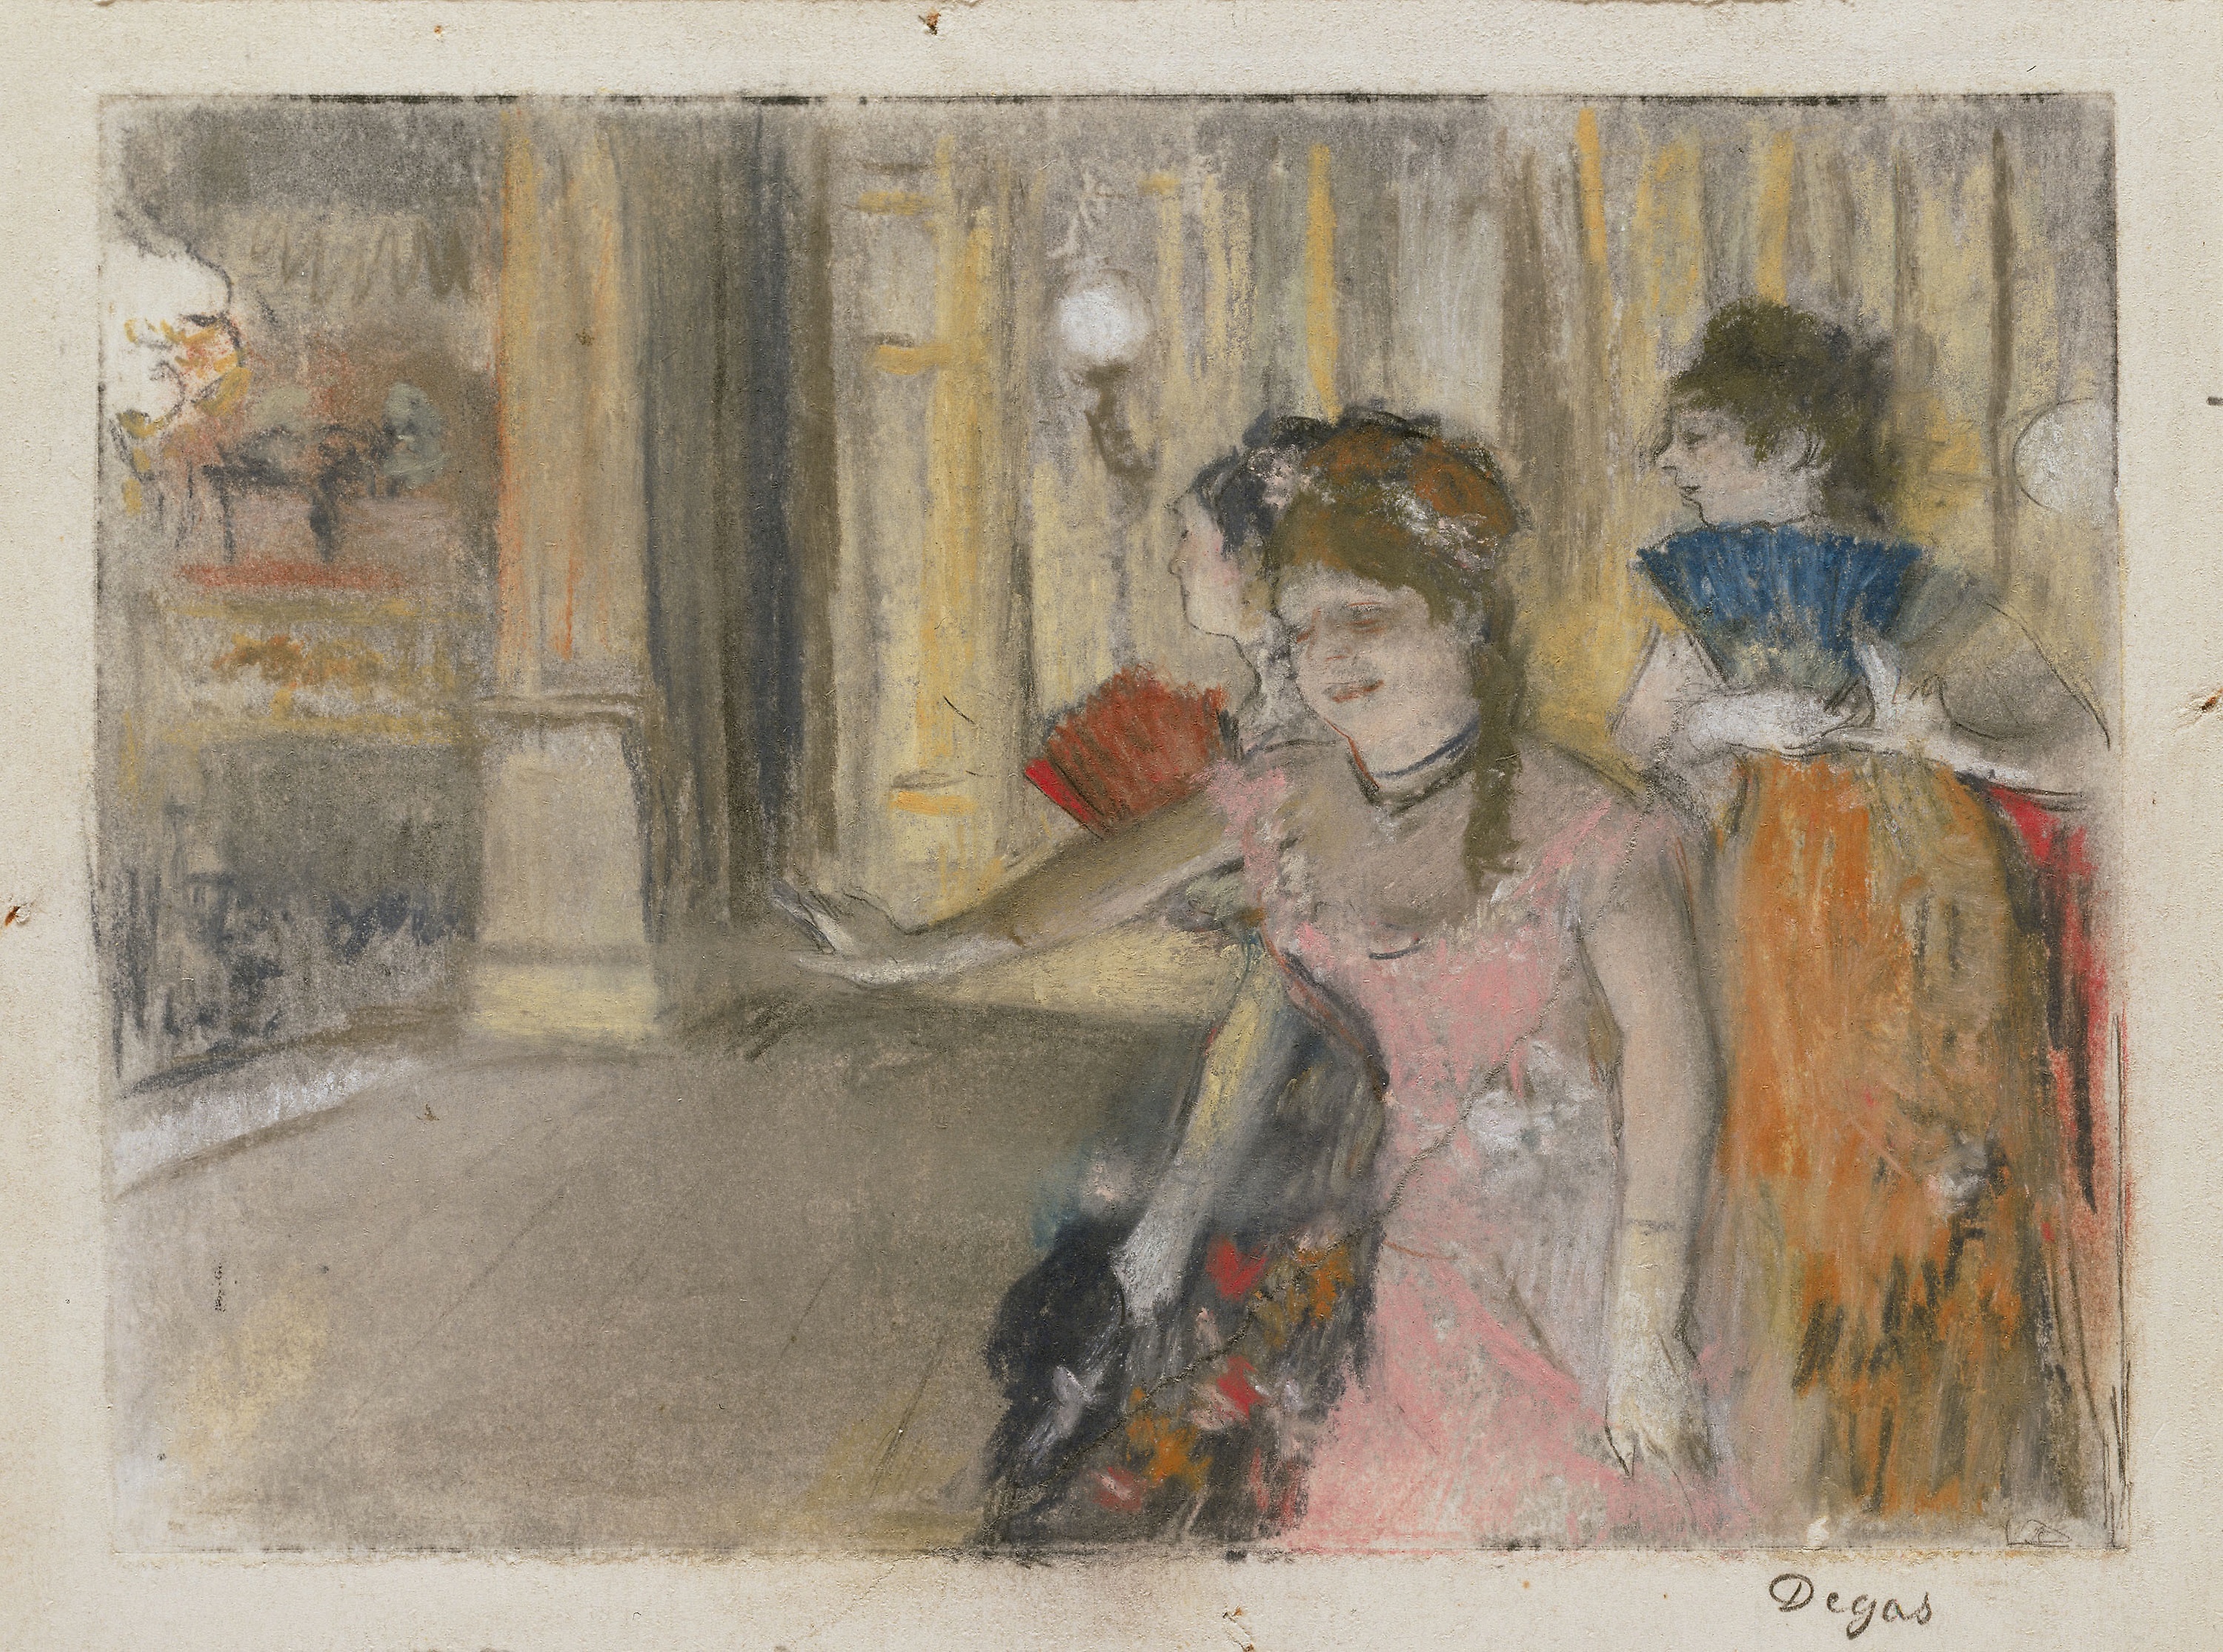
art, painting, watercolor paint, modern art, paint, artwork, visual arts, art gallery